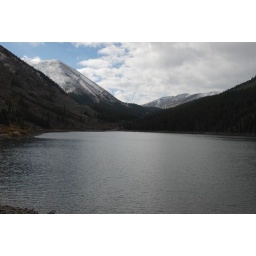
mirror lake above tincup colorado